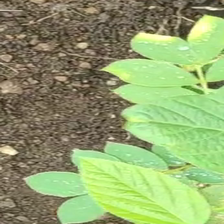
Weed species: Sicklepod_(Senna obtusifolia)